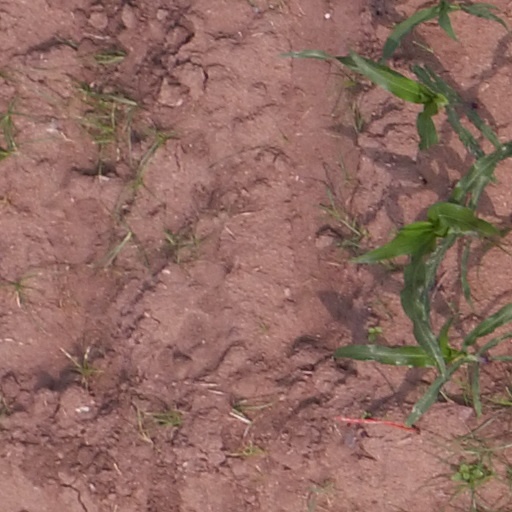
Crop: maize; corn